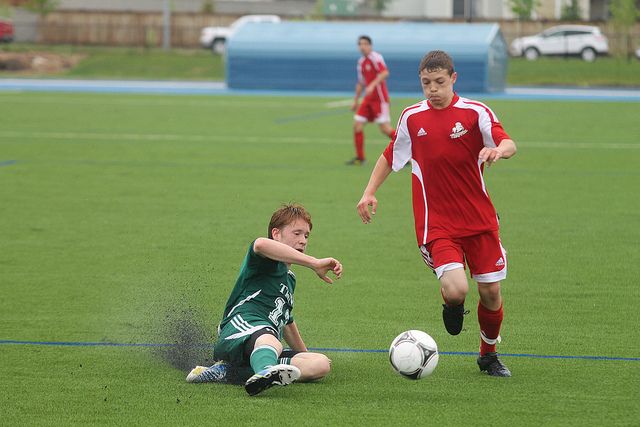
cầu thủ áo xanh đang tranh chấp bóng với cầu thủ áo đỏ